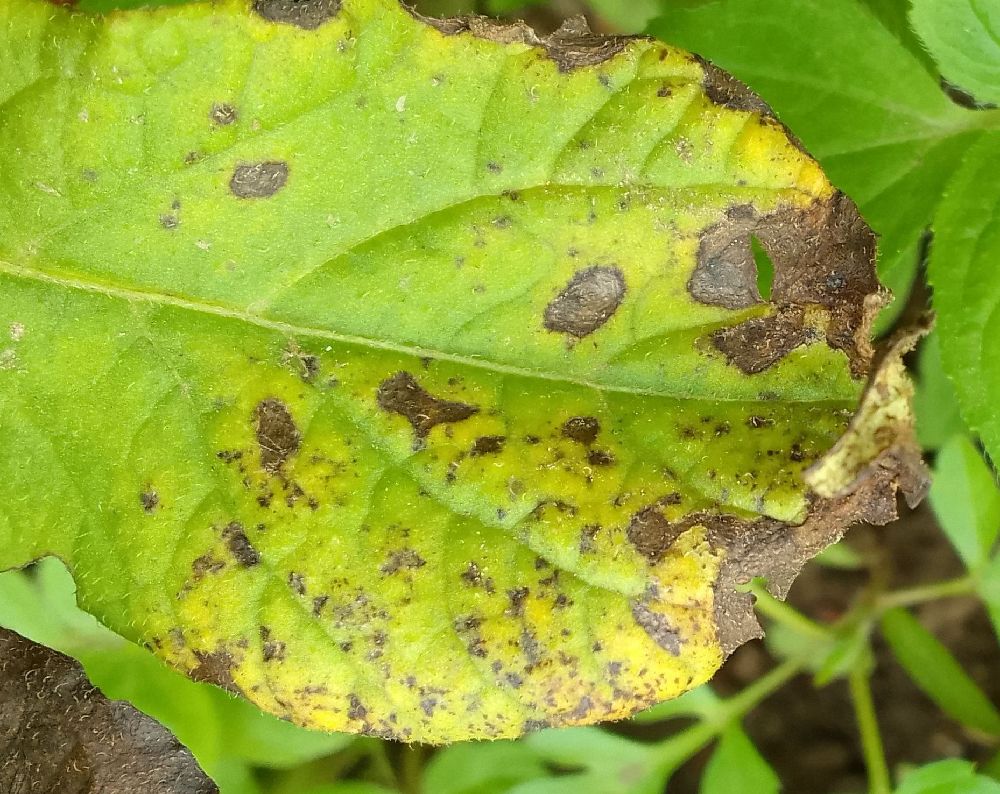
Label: Early blight